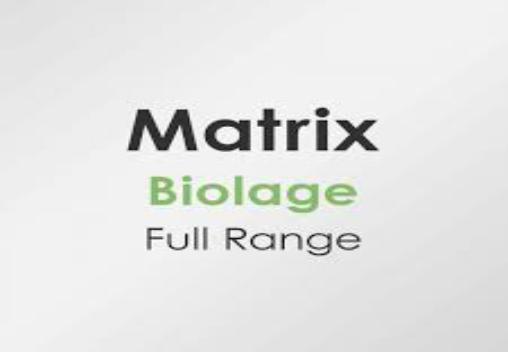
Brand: Biolage
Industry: Necessities